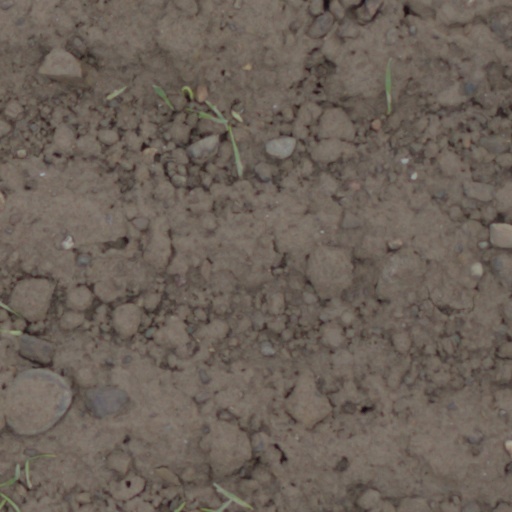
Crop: wheat